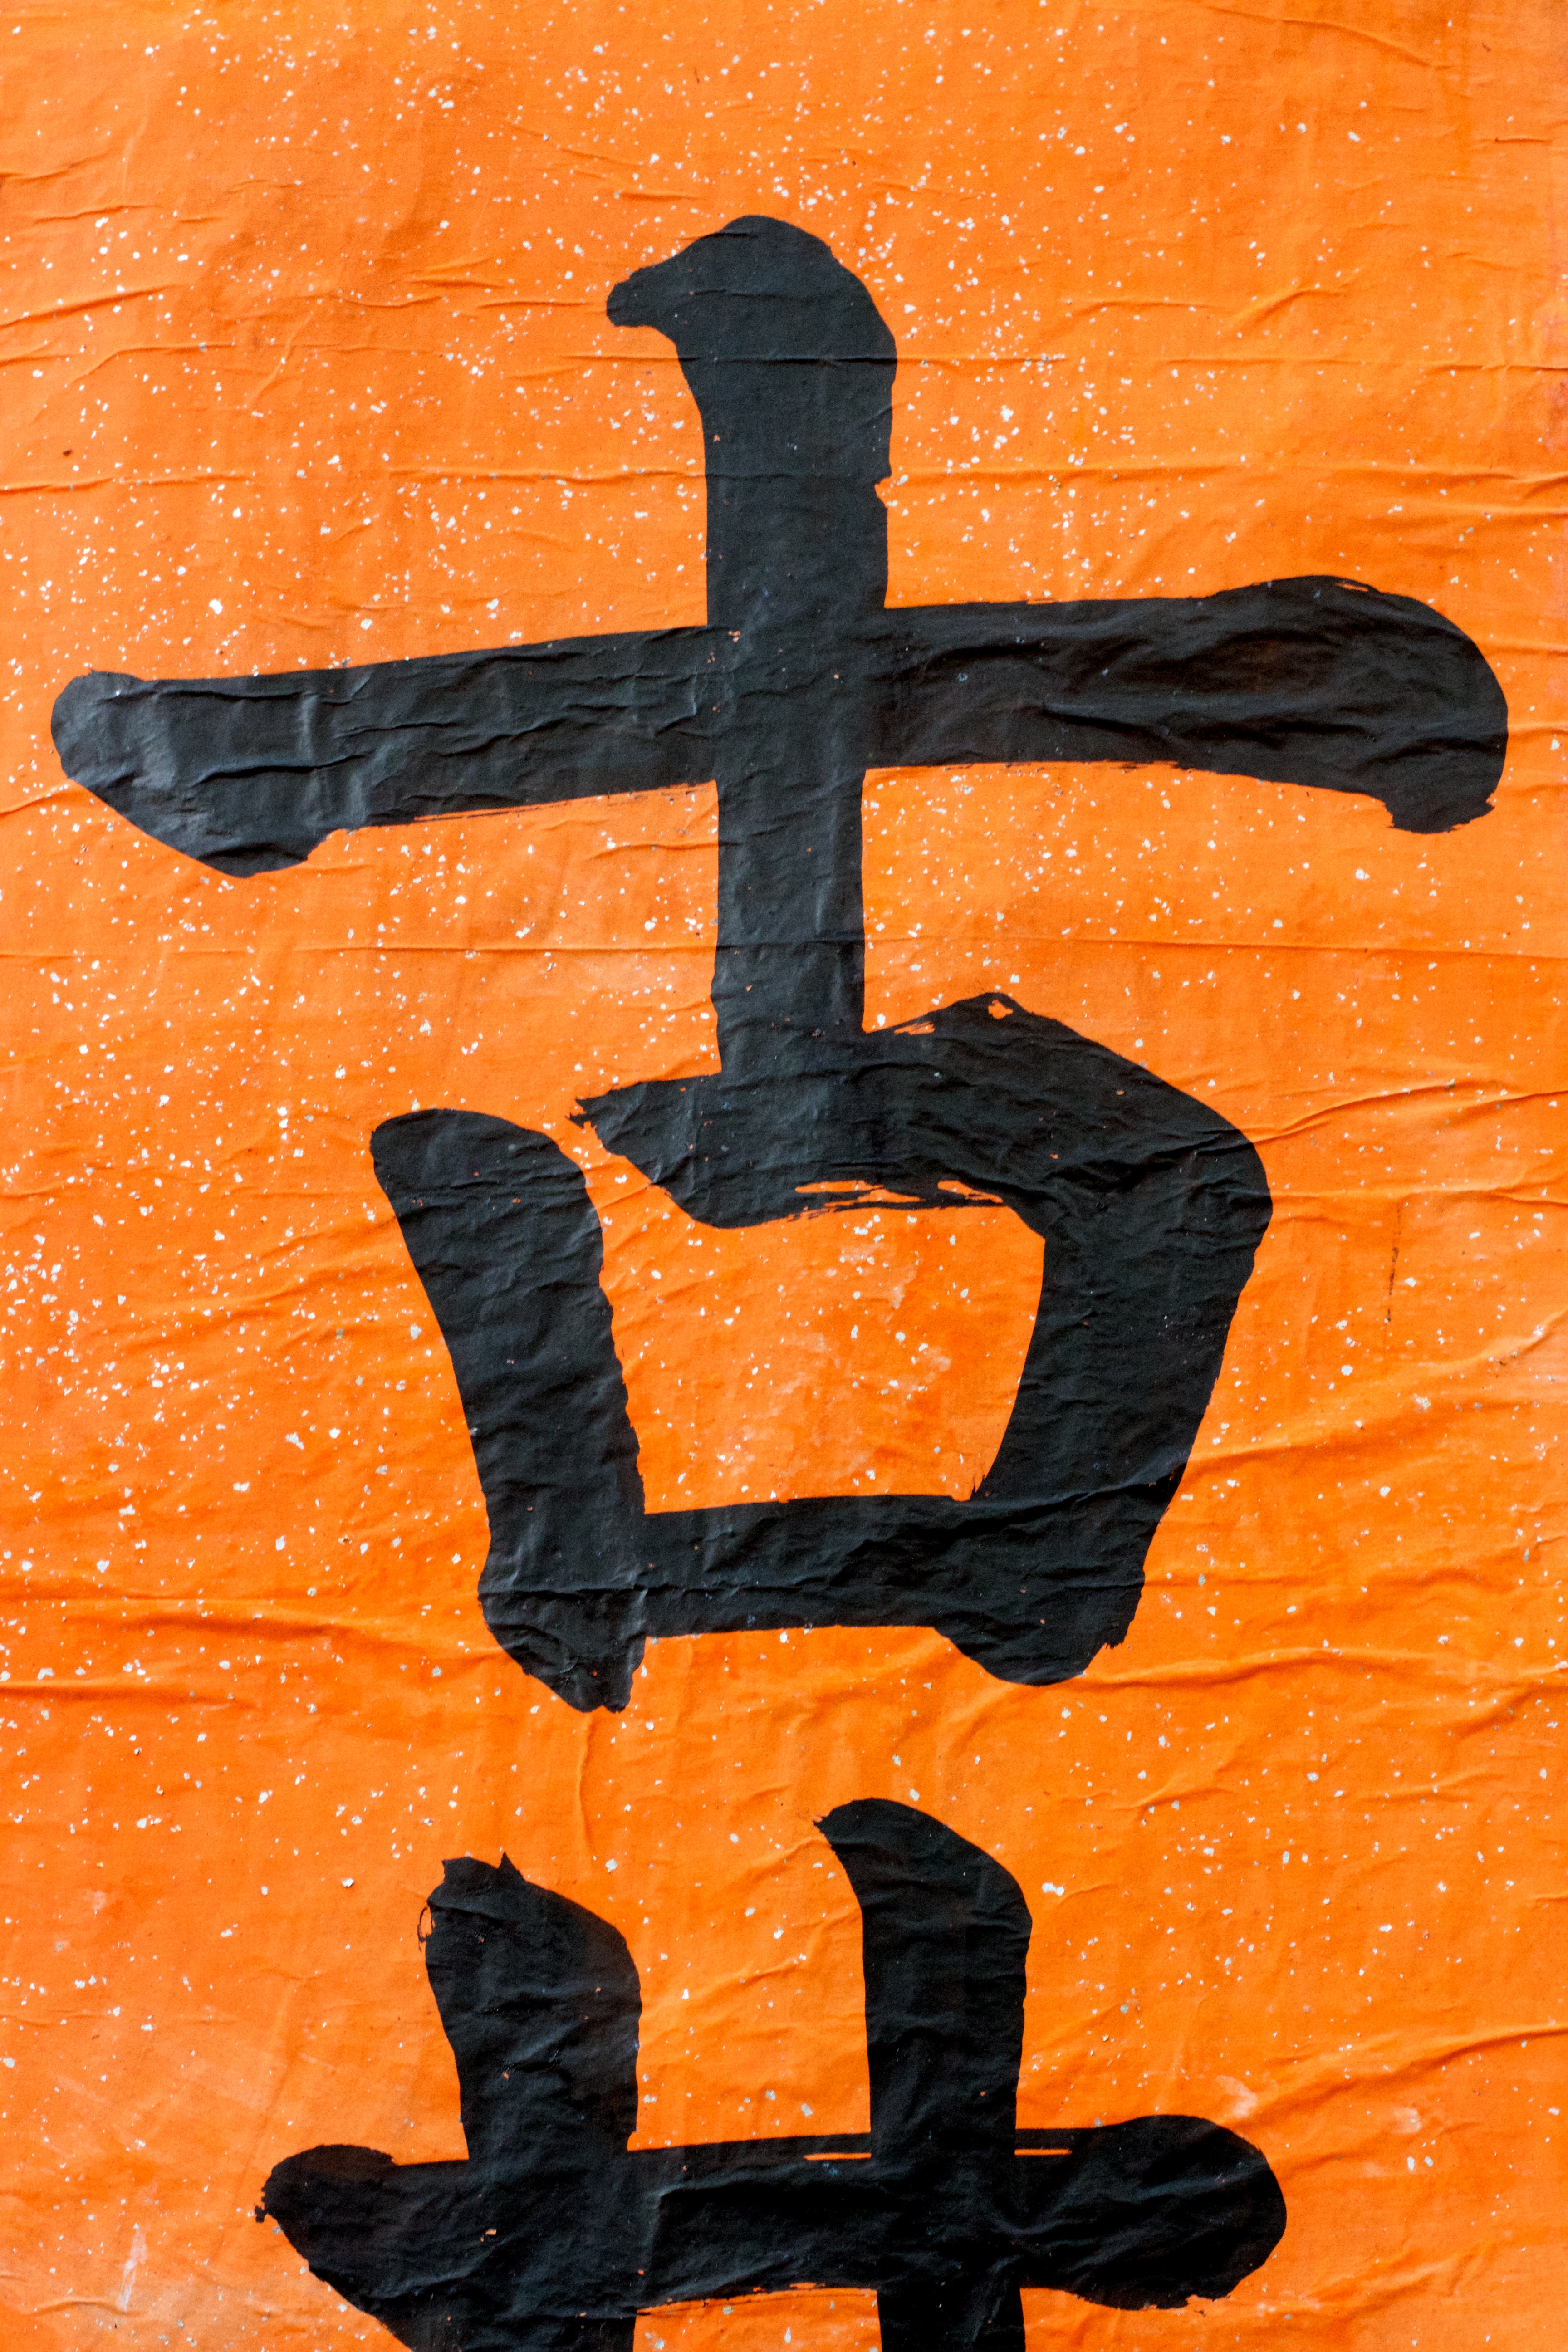
number, symbol, font, art, illustration